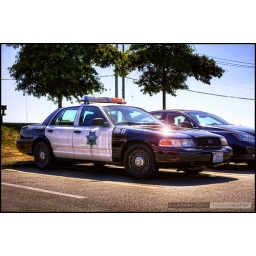
An Everett County USA Sheriff car spotted in Richmond BC Canada.